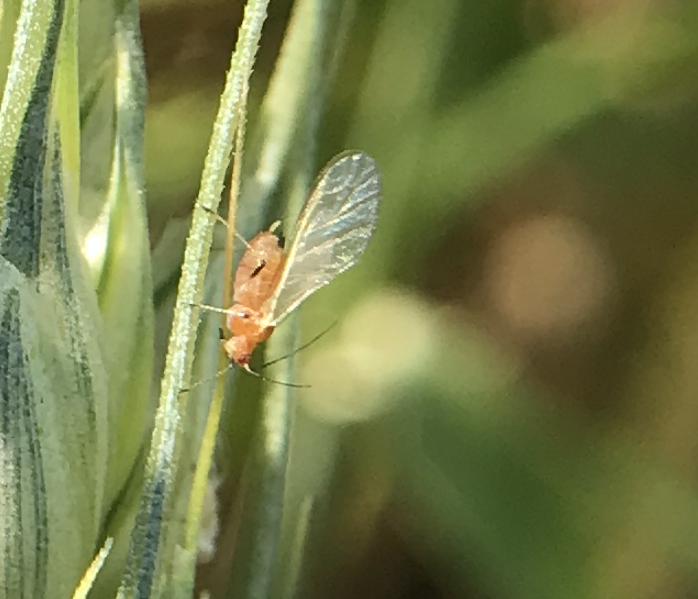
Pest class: english_grain_aphid